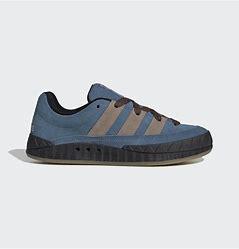
Brand: Adidas
Model: Adimatic